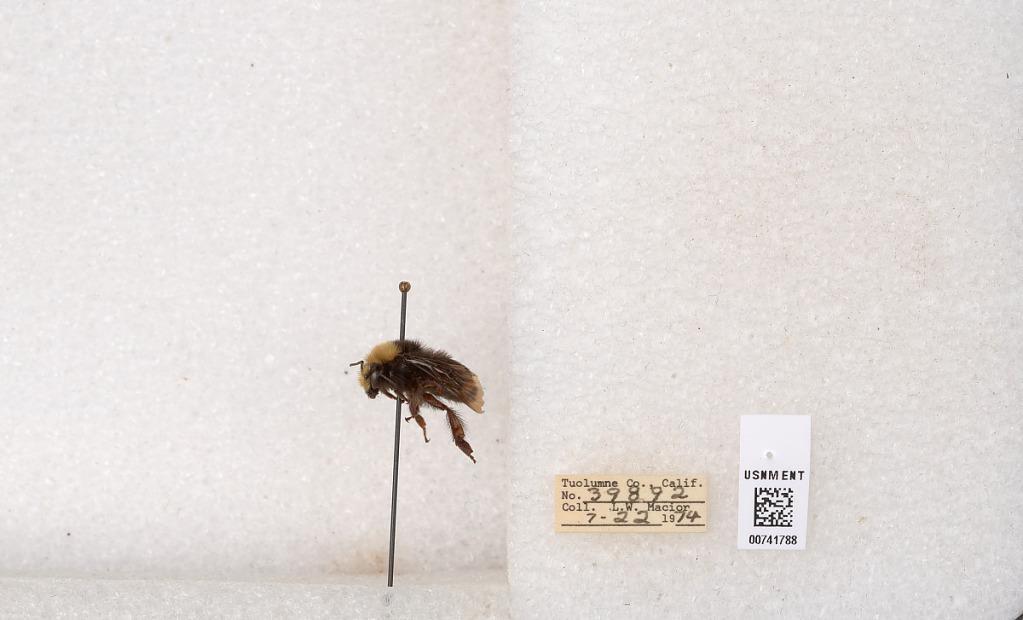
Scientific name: Bombus (Pyrobombus) vosnesenskii Radoszkowski
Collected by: L. Macior
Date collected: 1974-7-22
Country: United States
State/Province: California
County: Tuolumne
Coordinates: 37.9712, -120.228